Chloe Ashcroft

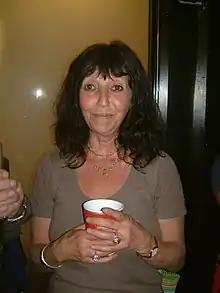
Ashcroft in 2004

Chloe Ashcroft (born 7 July 1942) is a British actress and a former presenter of several BBC children's TV programmes, including "Play School", "Play Away", "Hokey-Cokey", "Excuse Me", "All Change", and "Pie in the Sky". She also appeared in the "Doctor Who" story "Resurrection of the Daleks" (1984), playing Professor Laird.